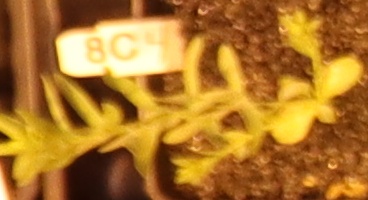
Label: Flax